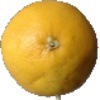
Label: white_grapefruit